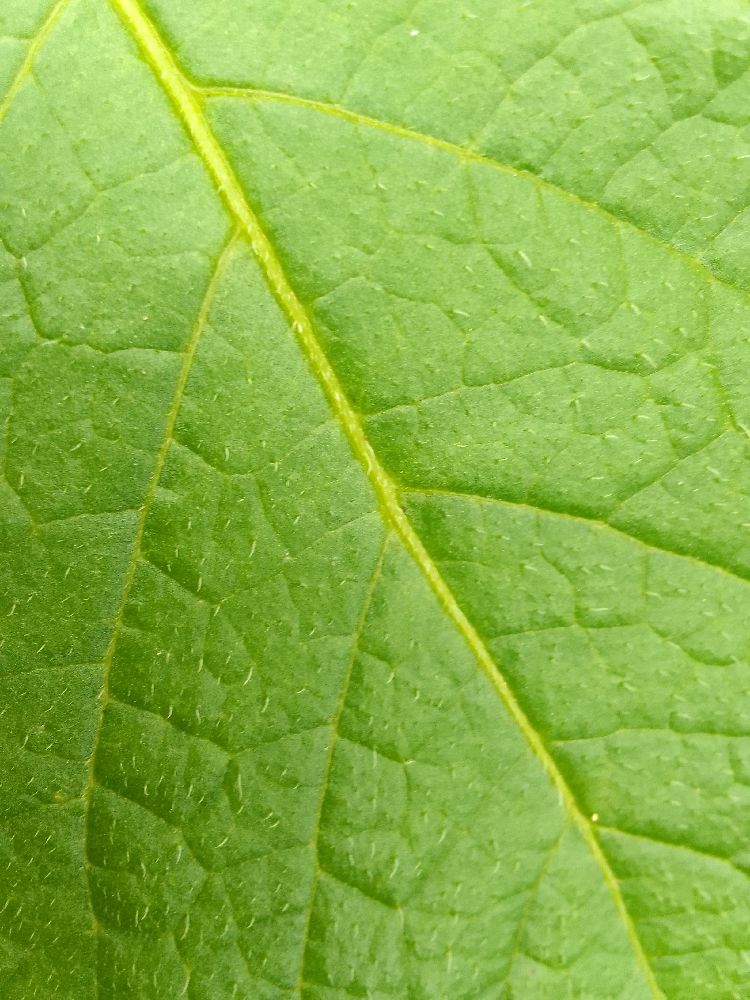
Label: Healthy